Lake Isabella

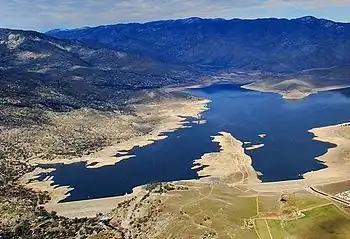
Aerial view of Lake Isabella in 2009

Kern County Parks maintains law enforcement and rescue responsibilities on the lake. Several recreation areas are located around the lake as a part of the Sequoia National Forest. The U.S. Forest Service oversees the majority of the land that touches the shore including boat ramps, campgrounds, roadways, and leases to private vendors providing services. The nearby towns of Lake Isabella and Kernville receive economic benefit from tourism created by the Lake Isabella Recreation Area and the whitewater rafting attraction of the Upper and Lower Kern River. Lake Isabella can be reached by car from Bakersfield via state Highway 178 and from Delano via Highway 155.